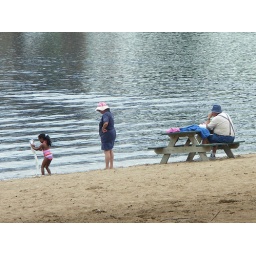
Young girl pours water from container while playing at Mississippi River beach in La Crosse, Wisconsin, USA.